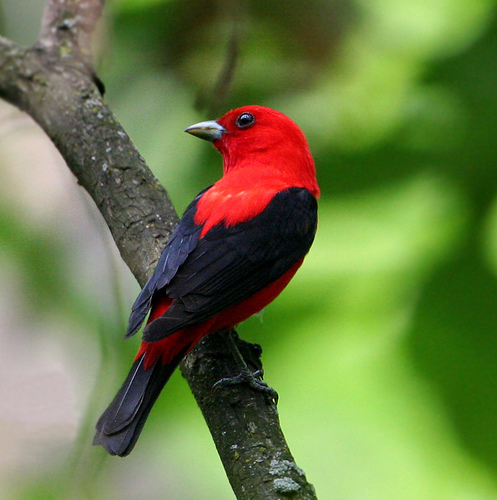
a bright red colored bird with black wings and black rectricesa colorful bird with a red head, nape, neck, throat and back, black wings and tail, with a red rump, vent, abdomen and belly.
a bird with a large triangular bill, red head and flank, and black rectrices.
small red and black bird with long black tarsus and medium sized beak
this is a red bird with black wings and a large black beak.
this bird has wings that are black with a red body
this bird has a red crown as well as black wings
this bird is red with black and has a long, pointy beak.
this bird has a red crown with black wings and a black beak.
a black and dark red bird with long tail feathers and a short thick bill
Species: Scarlet Tanager